List of birds of New York (state)

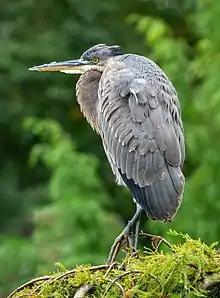
Great blue heron in Green-Wood Cemetery

Cormorants are medium to large aquatic birds, usually with mainly dark plumage and areas of colored skin on the face. The bill is long, thin, and sharply hooked. Their feet are four-toed and webbed. Three species have been recorded in New York.